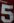
Number: 5